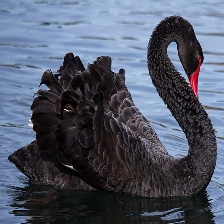
Species: BLACK SWAN
Scientific name: CYGNUS ATRATUS
ImageNet parent category: black_swan